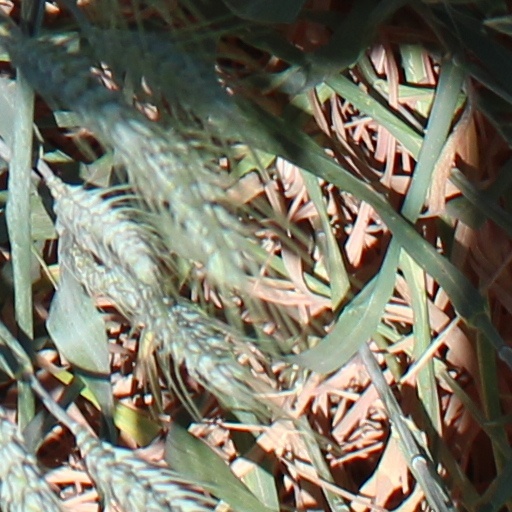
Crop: wheat